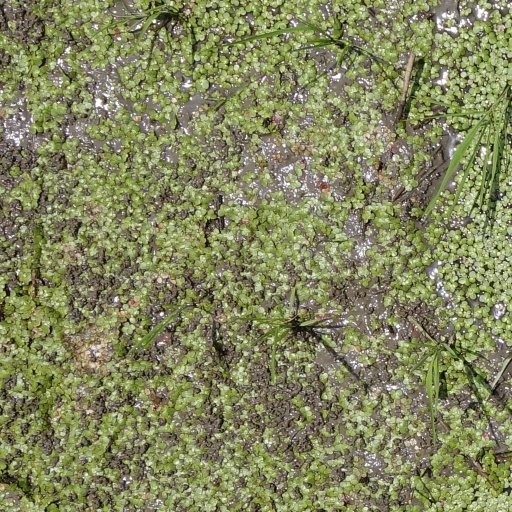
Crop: rice